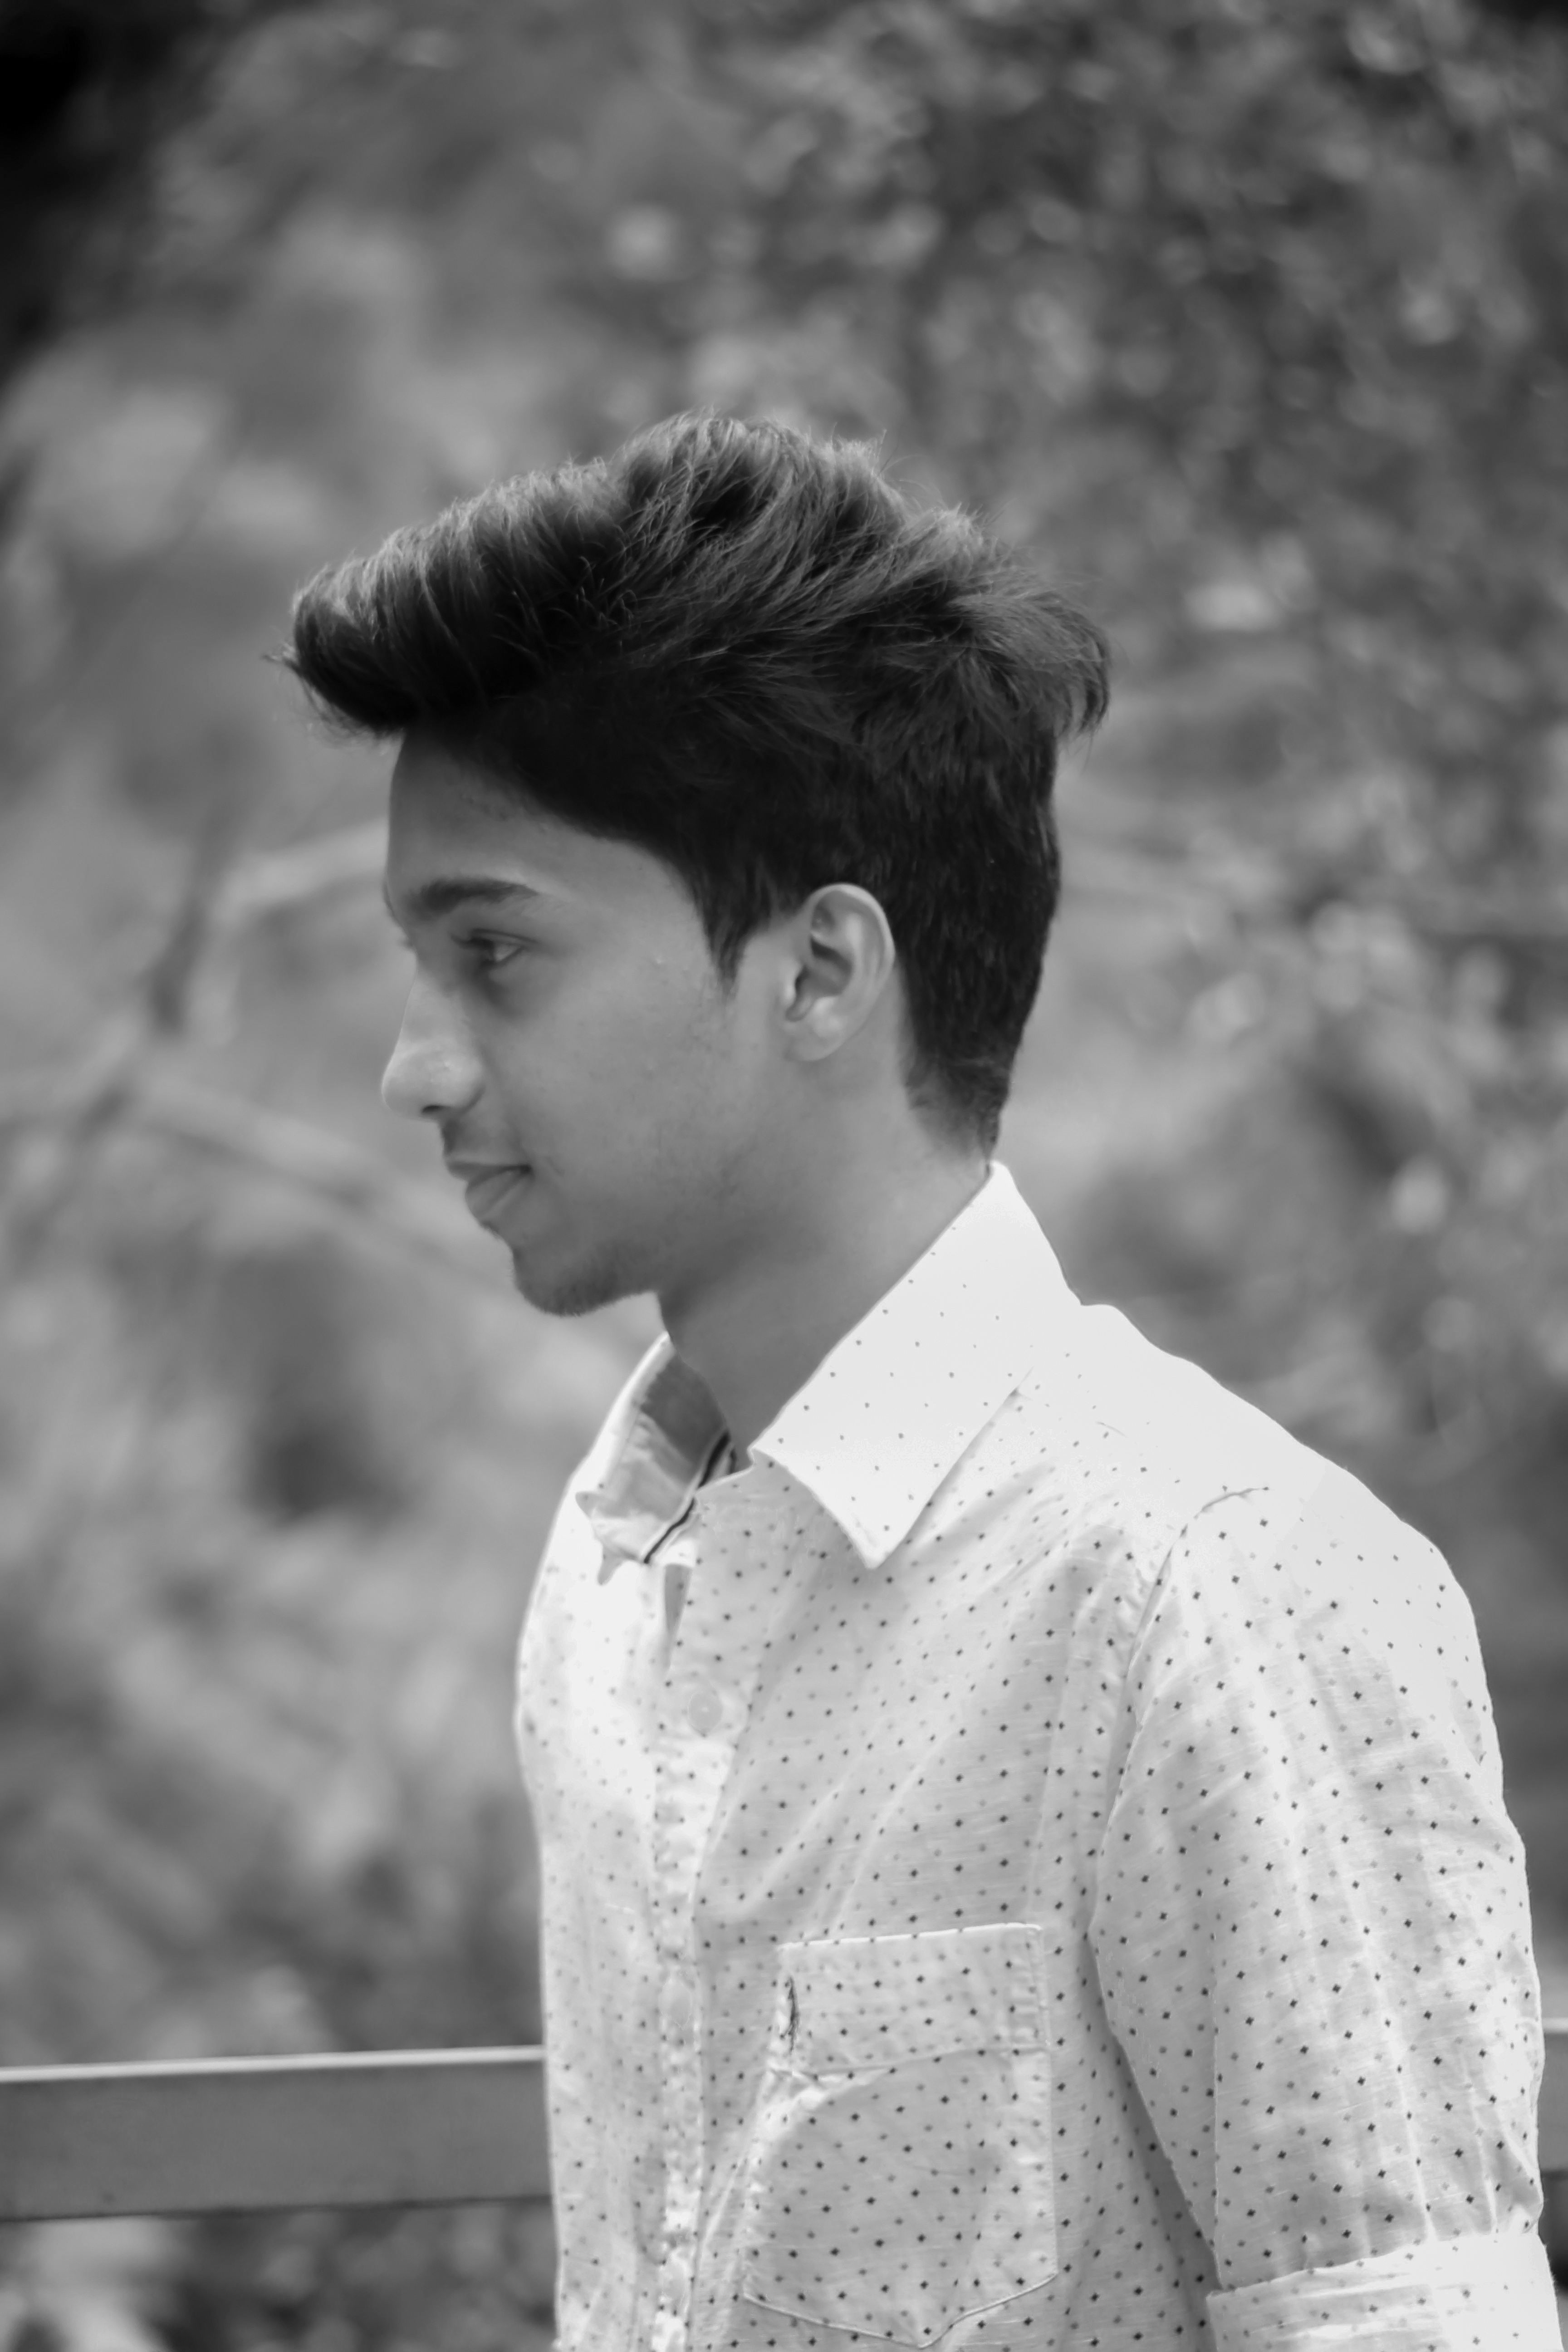
man, black and white, woman, white, photography, male, portrait, model, black, monochrome, bride, dress, photograph, beauty, photo shoot, monochrome photography, portrait photography